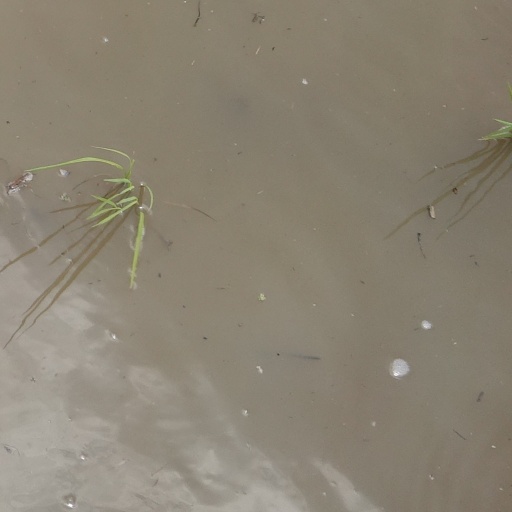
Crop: rice